Pleasley

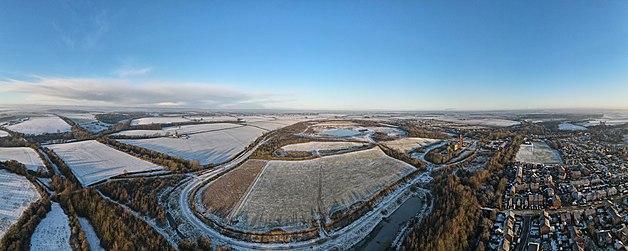
Pleasley Pit Country Park

Pleasley was served by two railway stations Pleasley East and Pleasley West. Both stations closed as well as the lines through them and the nearest active railway stations are now in Mansfield and Shirebrook.